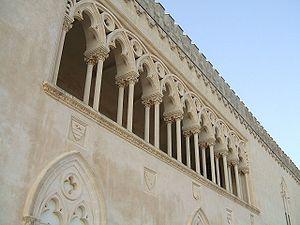
Château de Donnafugata (Ragusa, Sicile)
Le château de Donnafugata est situé à environ 20 km à l'ouest de Raguse, dans la province éponyme, en Sicile.